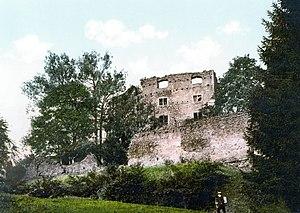
Bad Liebenstein est une petite ville allemande située dans le land de Thuringe.
La famille Stein zu Liebenstein, puis Stein-Liebenstein zu Barchfeld, est une famille de la noblesse allemande. Elle ne doit pas être confondue avec la famille Stein von Altenstein.